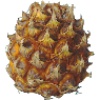
Label: Pineapple Mini 1